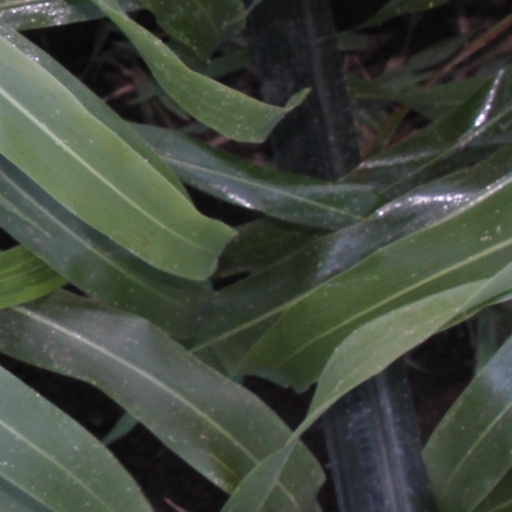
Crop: sorghum